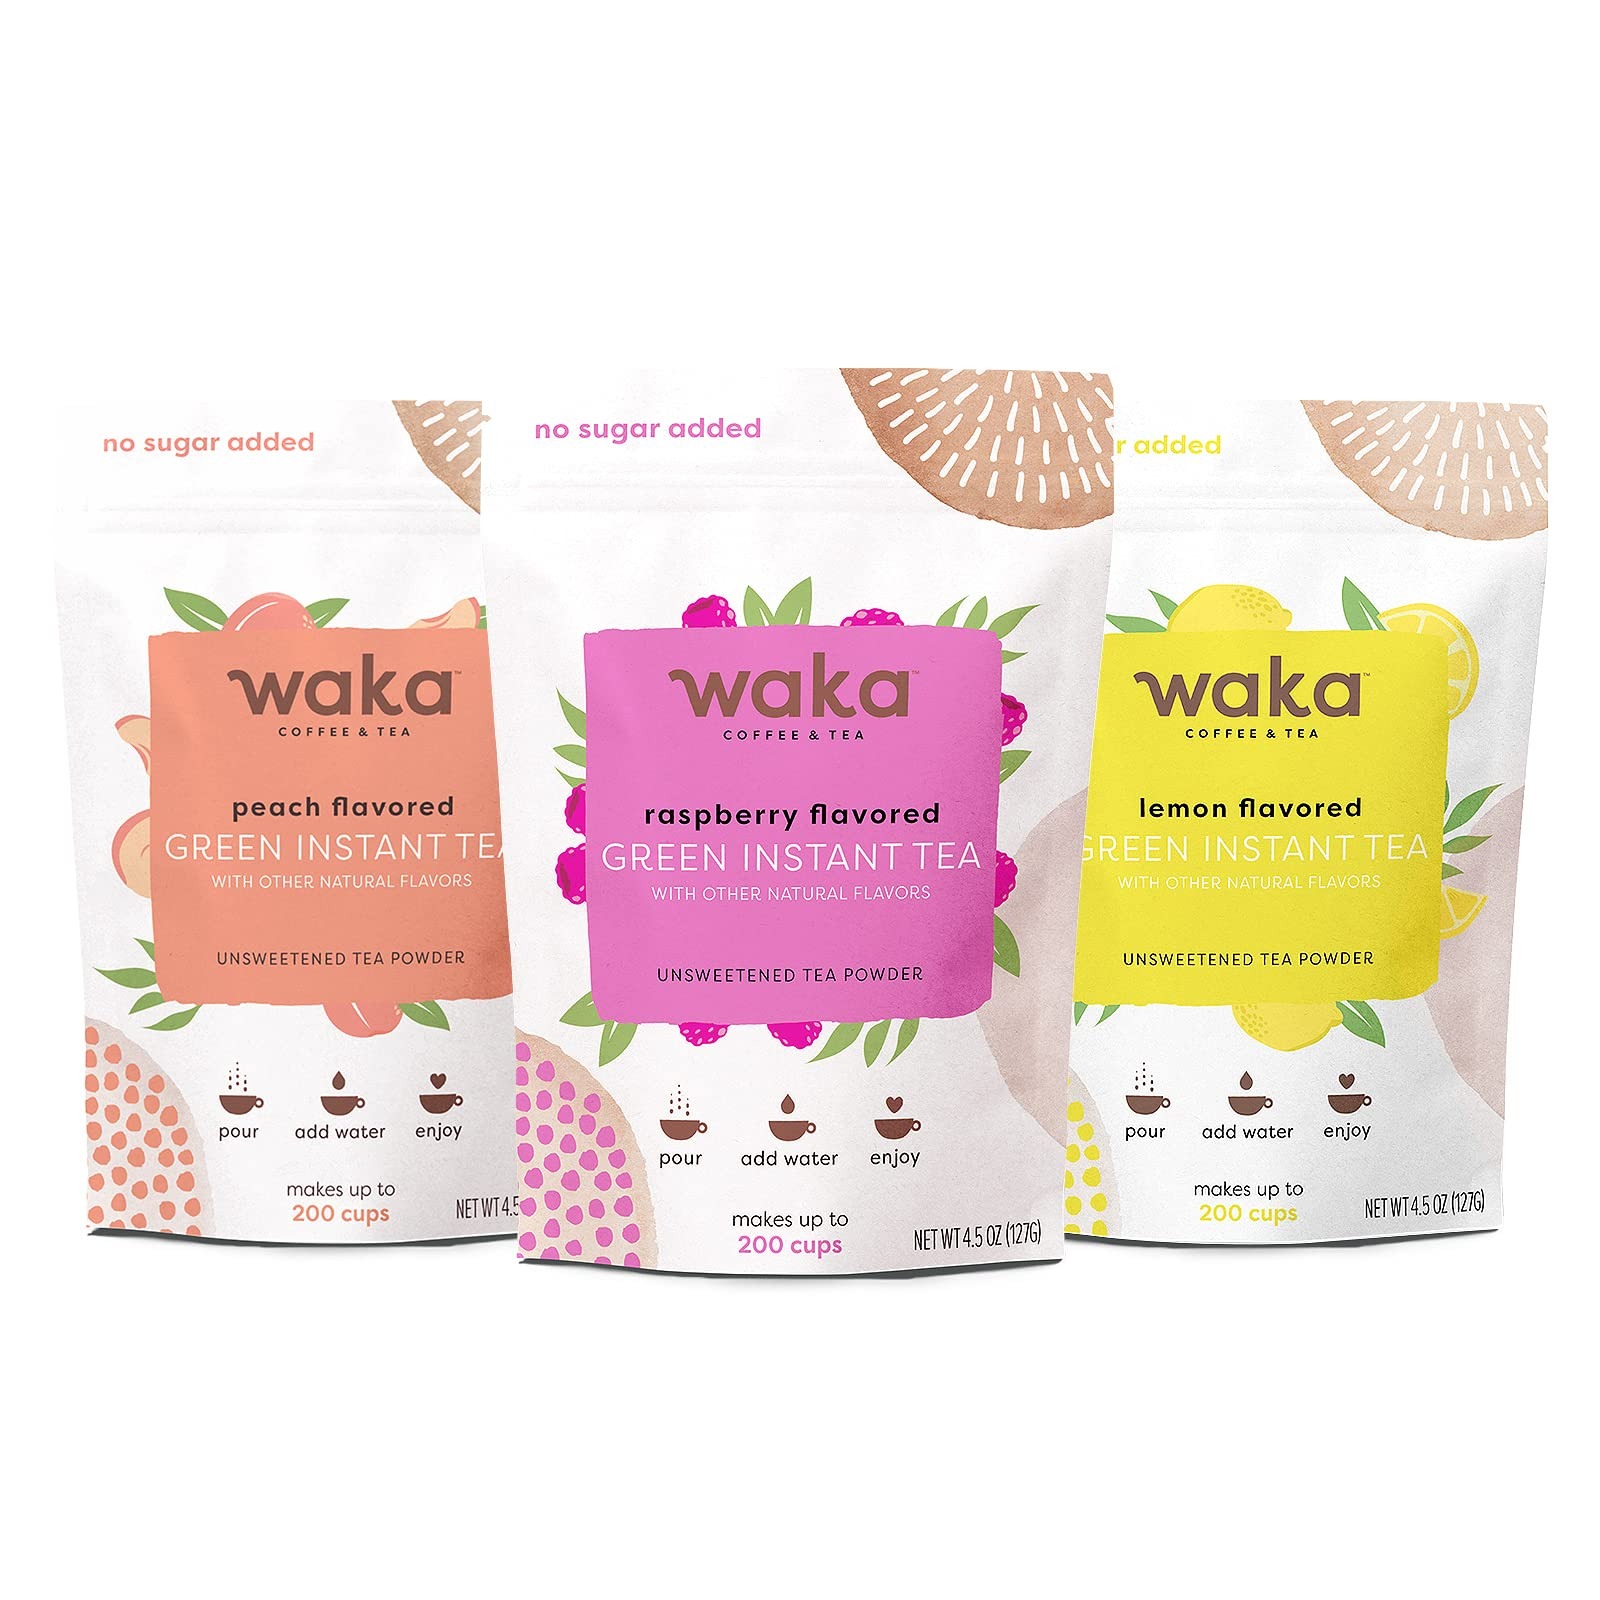
Item Name: Waka Instant Tea Mix, 3 Bag Bundle - 100% Tea Leaves, No Additives, Unsweetened Tea Powders - Peach Flavored, Raspberry Flavored, Lemon Flavored Green (4.5oz Each)
Bullet Point 1: Premium Instant Tea: Made from 100% tea leaves, Waka Instant Tea is a fine powder that dissolves easily in any liquid, providing a smooth and authentic tea experience without any sugar, additives, fillers, or artificial ingredients.
Bullet Point 2: Delicious Tea Bundle: Our peach-flavored green tea offers subtle notes of fresh and juicy peaches. Our lemon-flavored green tea offers subtle notes of refreshing and tangy lemons. Our raspberry-flavored green tea offers subtle notes of bright and earthy ripe raspberries. All Waka Green Teas and Black Teas have approx. 35mg of caffeine per serving (2tsp).
Bullet Point 3: Affordable Tea Mix: Packaged with love in California, Waka brings you a convenient, affordable, and high-quality tea experience you can enjoy at home - no steeping or brewing necessary. Each pouch of tea creates up to 200 drinks with approx. 35mg of caffeine per serving.
Bullet Point 4: Multi-Use Powder: At Waka, we know instant beverages the best, because it is all we do. Be your own barista at home and instantly make your beverage hot, iced, loaded, or whipped - however you like it. Designed for a variety of recipes, delight in the ease and quickness of a tea made with only 3 steps - pour, mix, and enjoy.
Bullet Point 5: Waka Cares: Our pouches are made with post-consumer recycled content, and their compact design helps reduce our carbon footprint. Recognizing that processing coffee requires a significant amount of water, we donate to support clean water initiatives in developing countries throughout Africa, Asia, and South America.
Value: 13.5
Unit: Ounce

Price: 48.57